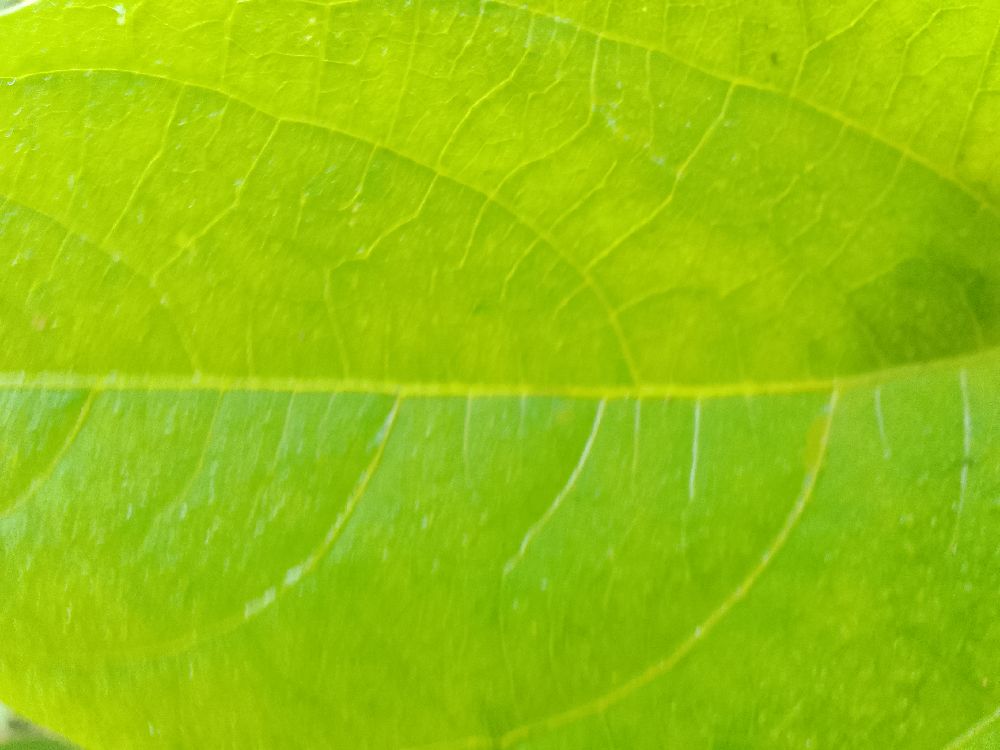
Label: healthy